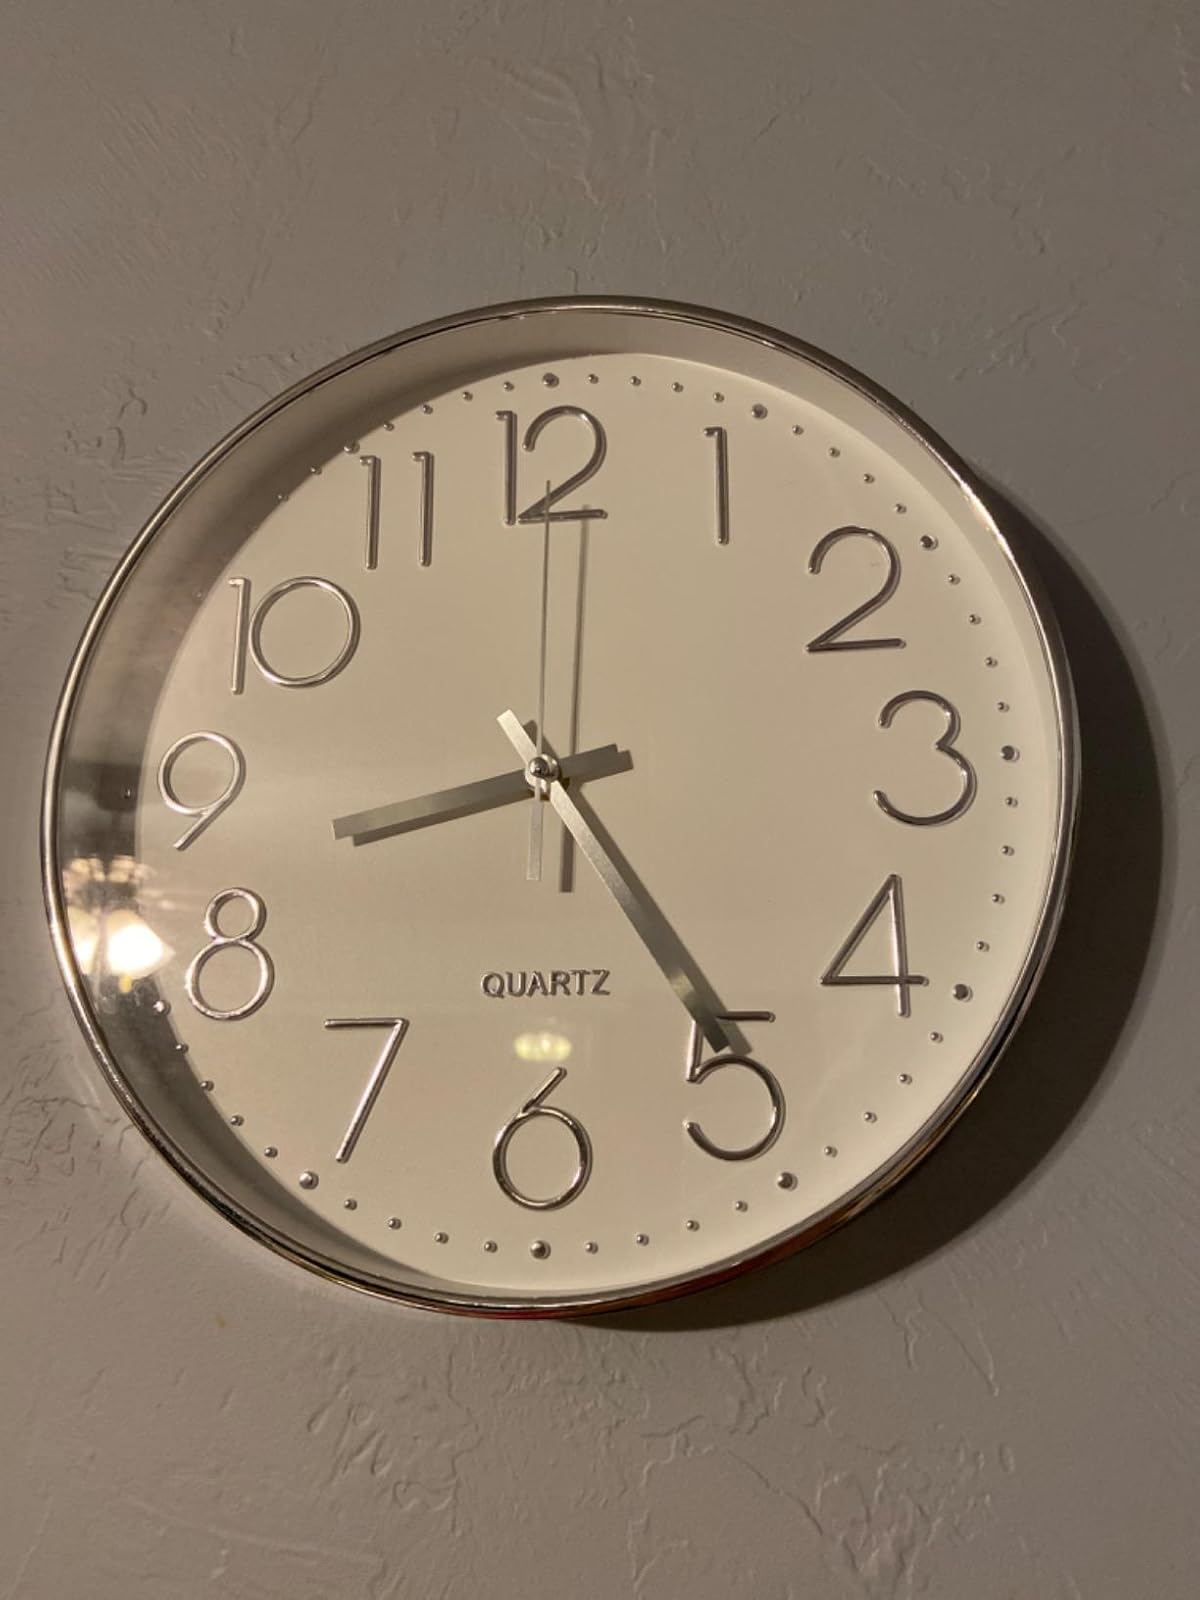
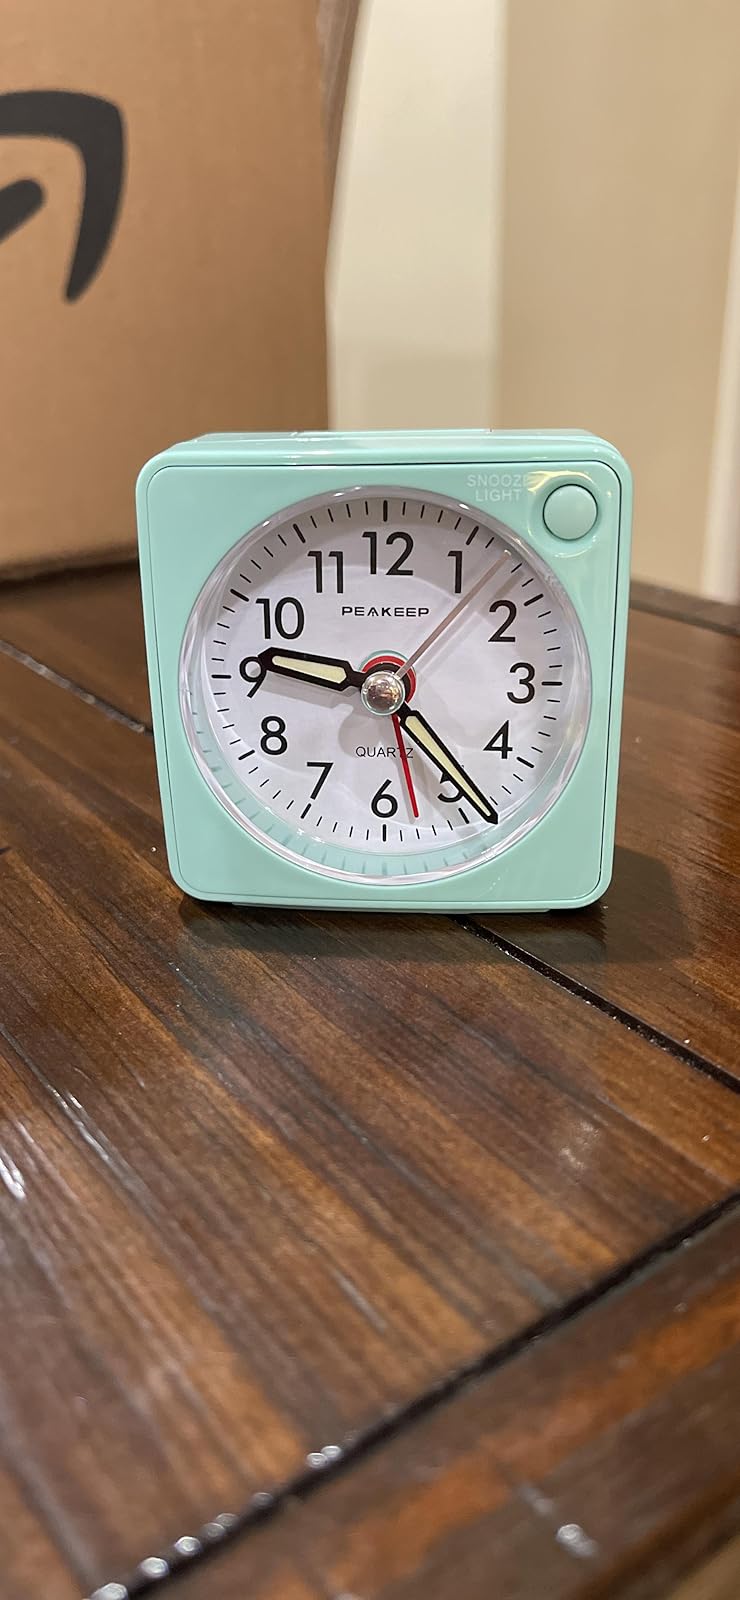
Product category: clock
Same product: no